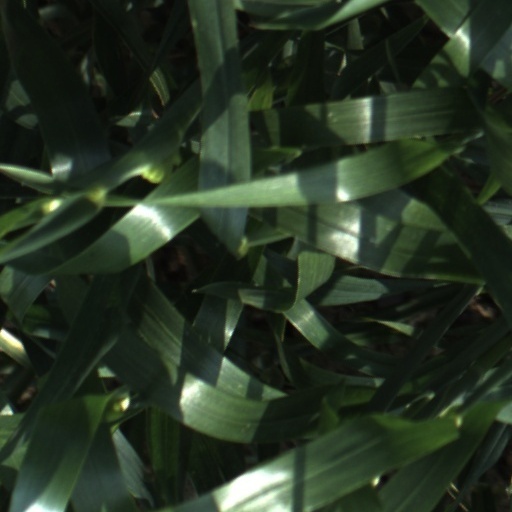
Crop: wheat